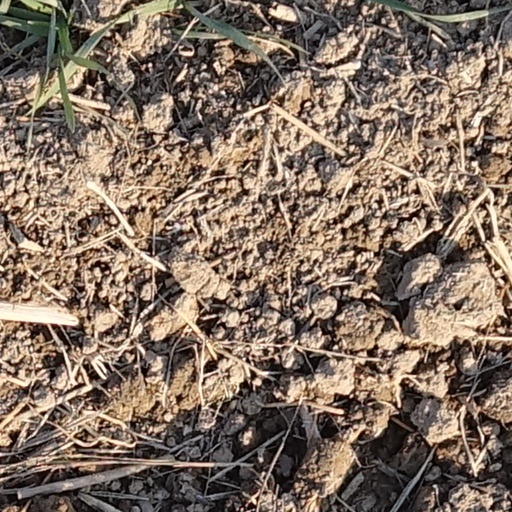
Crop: wheat